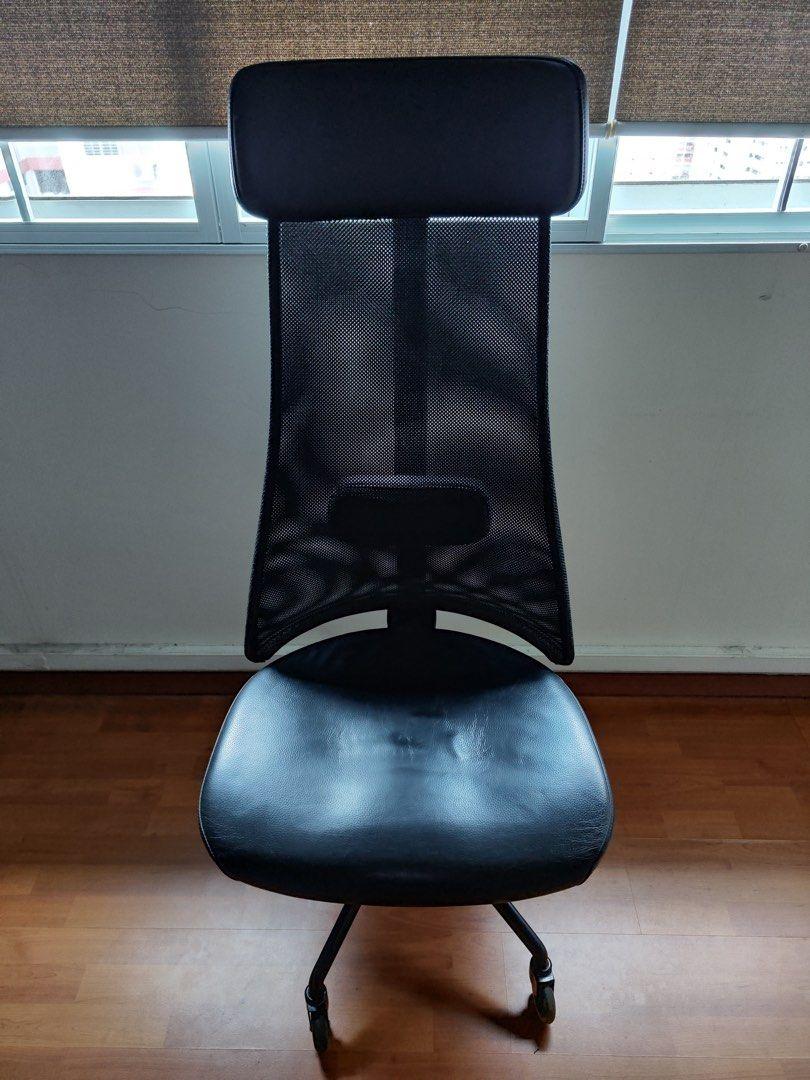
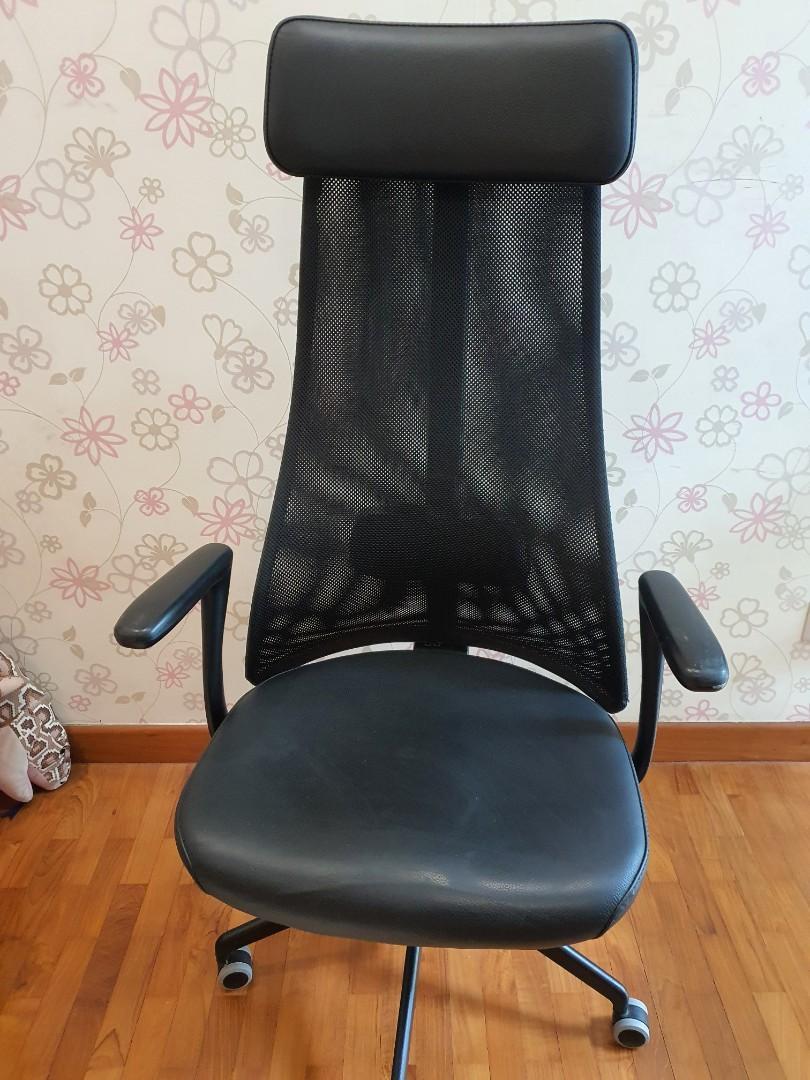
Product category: items_chair
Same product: yes